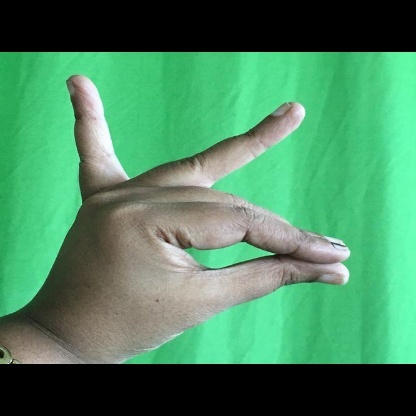
Mudra: Katakamukha